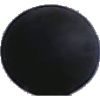
Label: Grape Blue 1